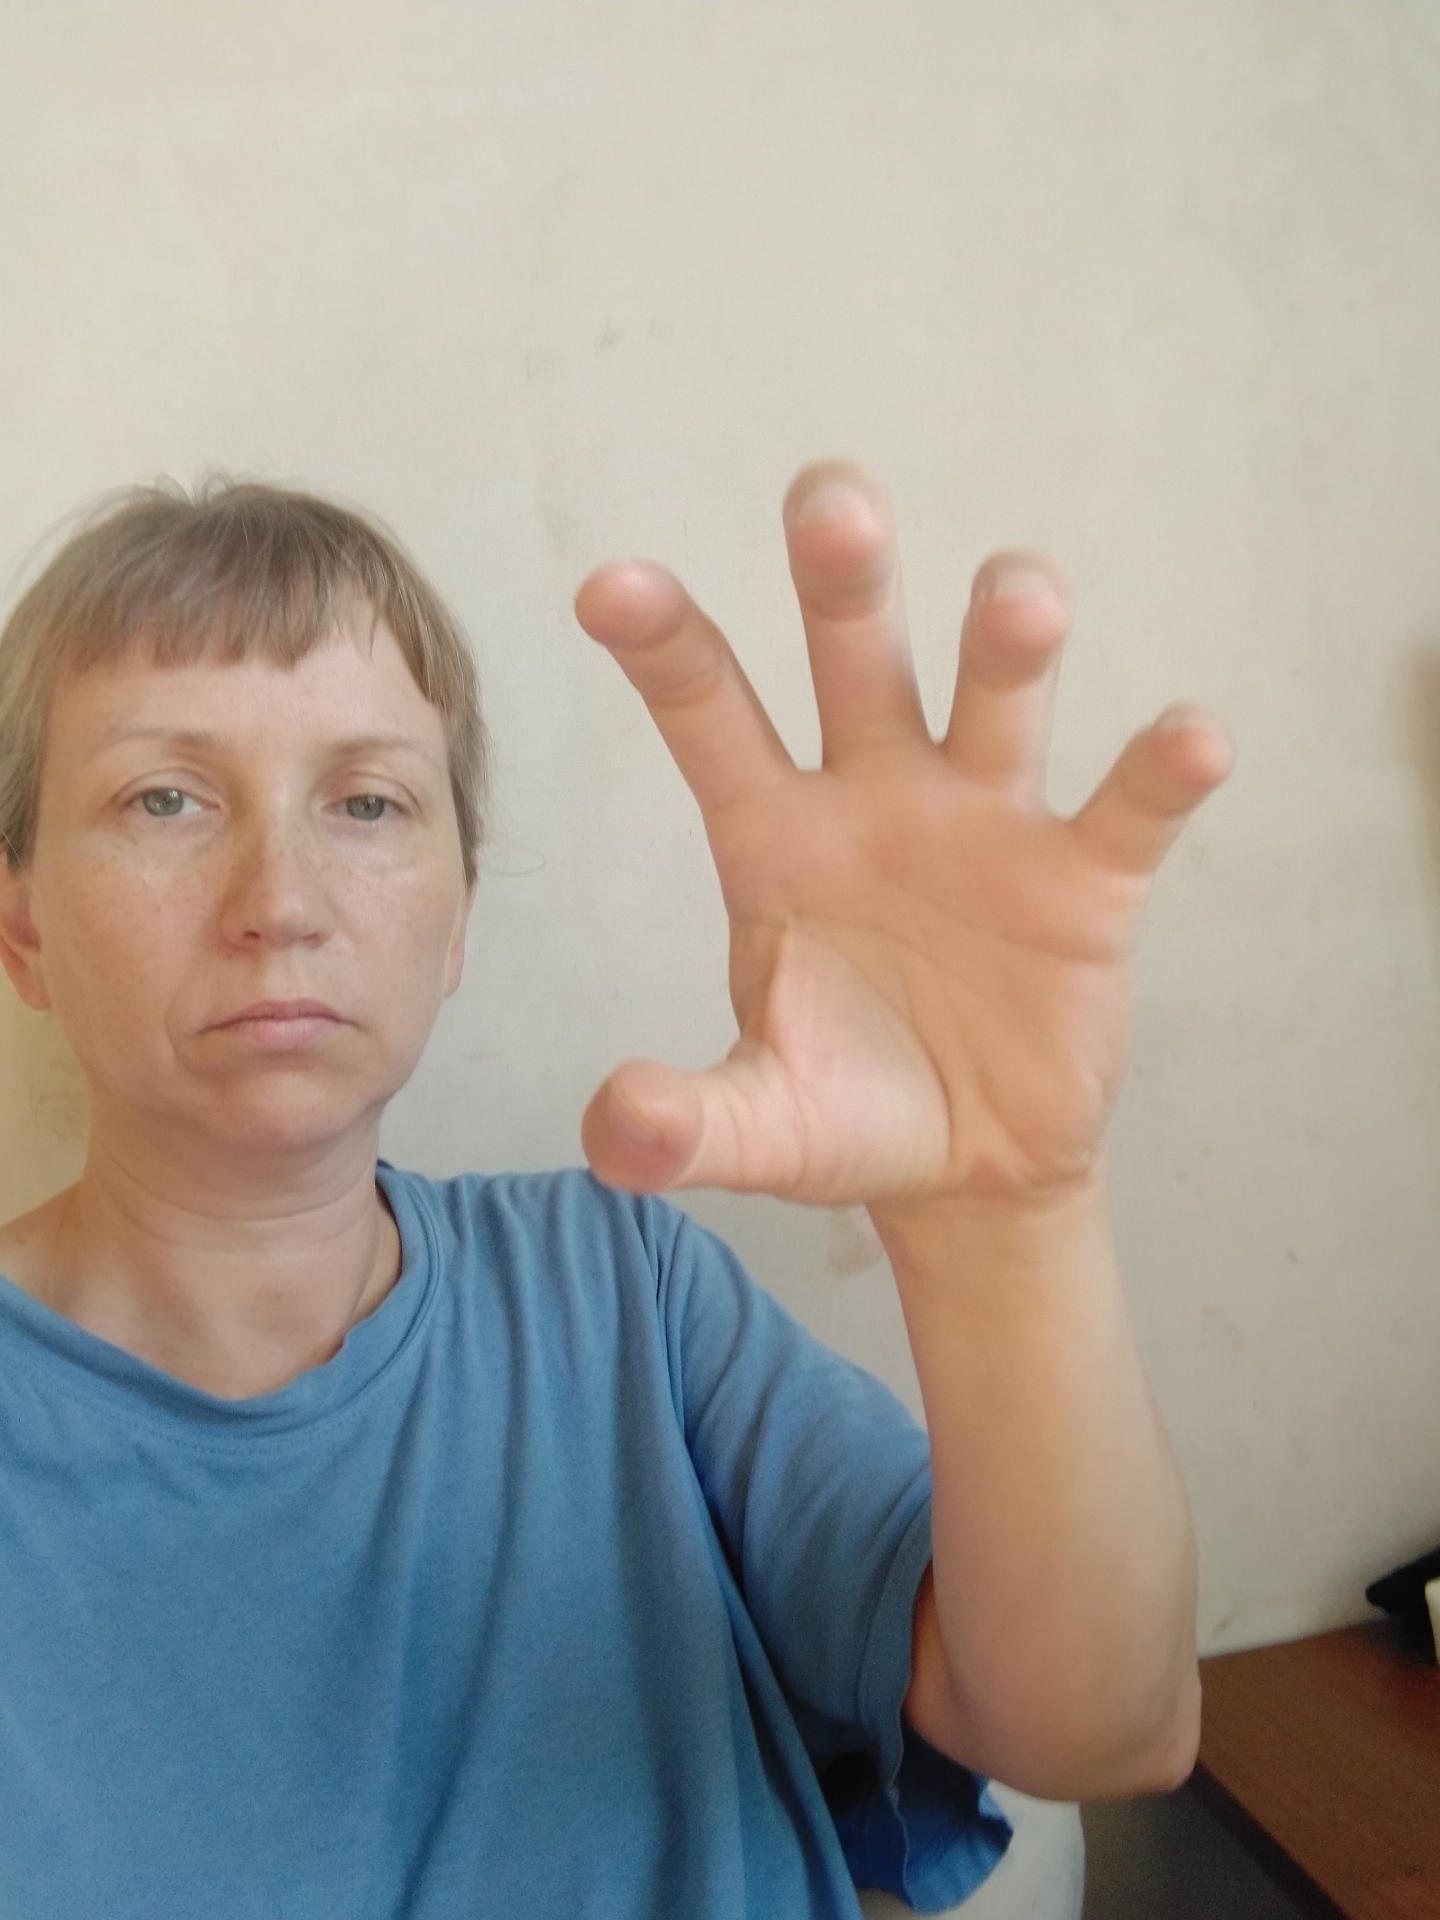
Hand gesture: grabbing